Seven Wonders of the Ancient World

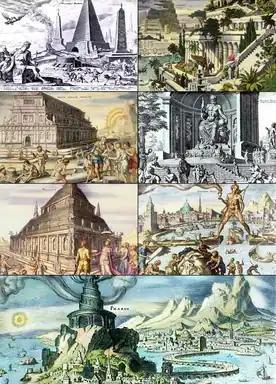
The "Octo Mundi Miracula's" imagined depictions of the Seven Wonders of the Ancient World, which established the modern canonical list of seven. From left to right, top to bottom: Great Pyramid of Giza, Statue of Zeus at Olympia, Lighthouse of Alexandria, Colossus of Rhodes, Hanging Gardens of Babylon, Mausoleum at Halicarnassus, and the Temple of Artemis. The author added the Colosseum as an eighth wonder.

German classical scholar Wilhelm Heinrich Roscher's list of 18 known classical lists of wonders, both complete and incomplete, published in 1906, showed only two of the 18 lists being identical - and considered the second was simply a later copy of the first. None of the lists match the modern "canonical" seven. The 18 lists contain 82 names, with a total of 22 distinct buildings or places: